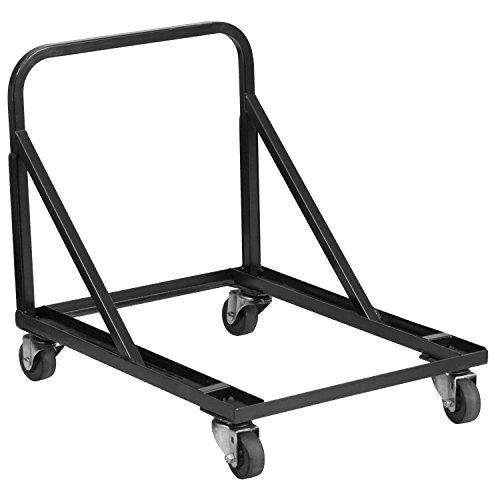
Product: Flash Furniture 2 Pk. Band/Music Stack Chair Dolly
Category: Home & Kitchen | Furniture
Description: Set of 2 Stack Chair Dollies.
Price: $150.65
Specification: ASIN:B079DGC8LK|ShippingWeight:56pounds(Viewshippingratesandpolicies)|DateFirstAvailable:January29,2018